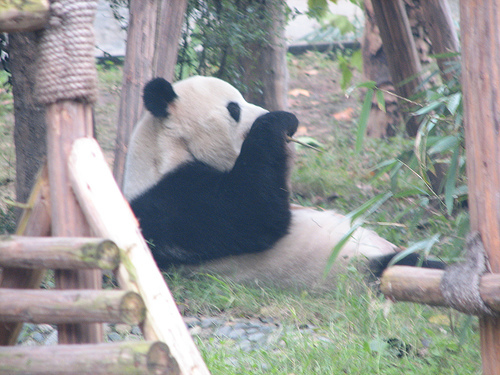
Label: pandas